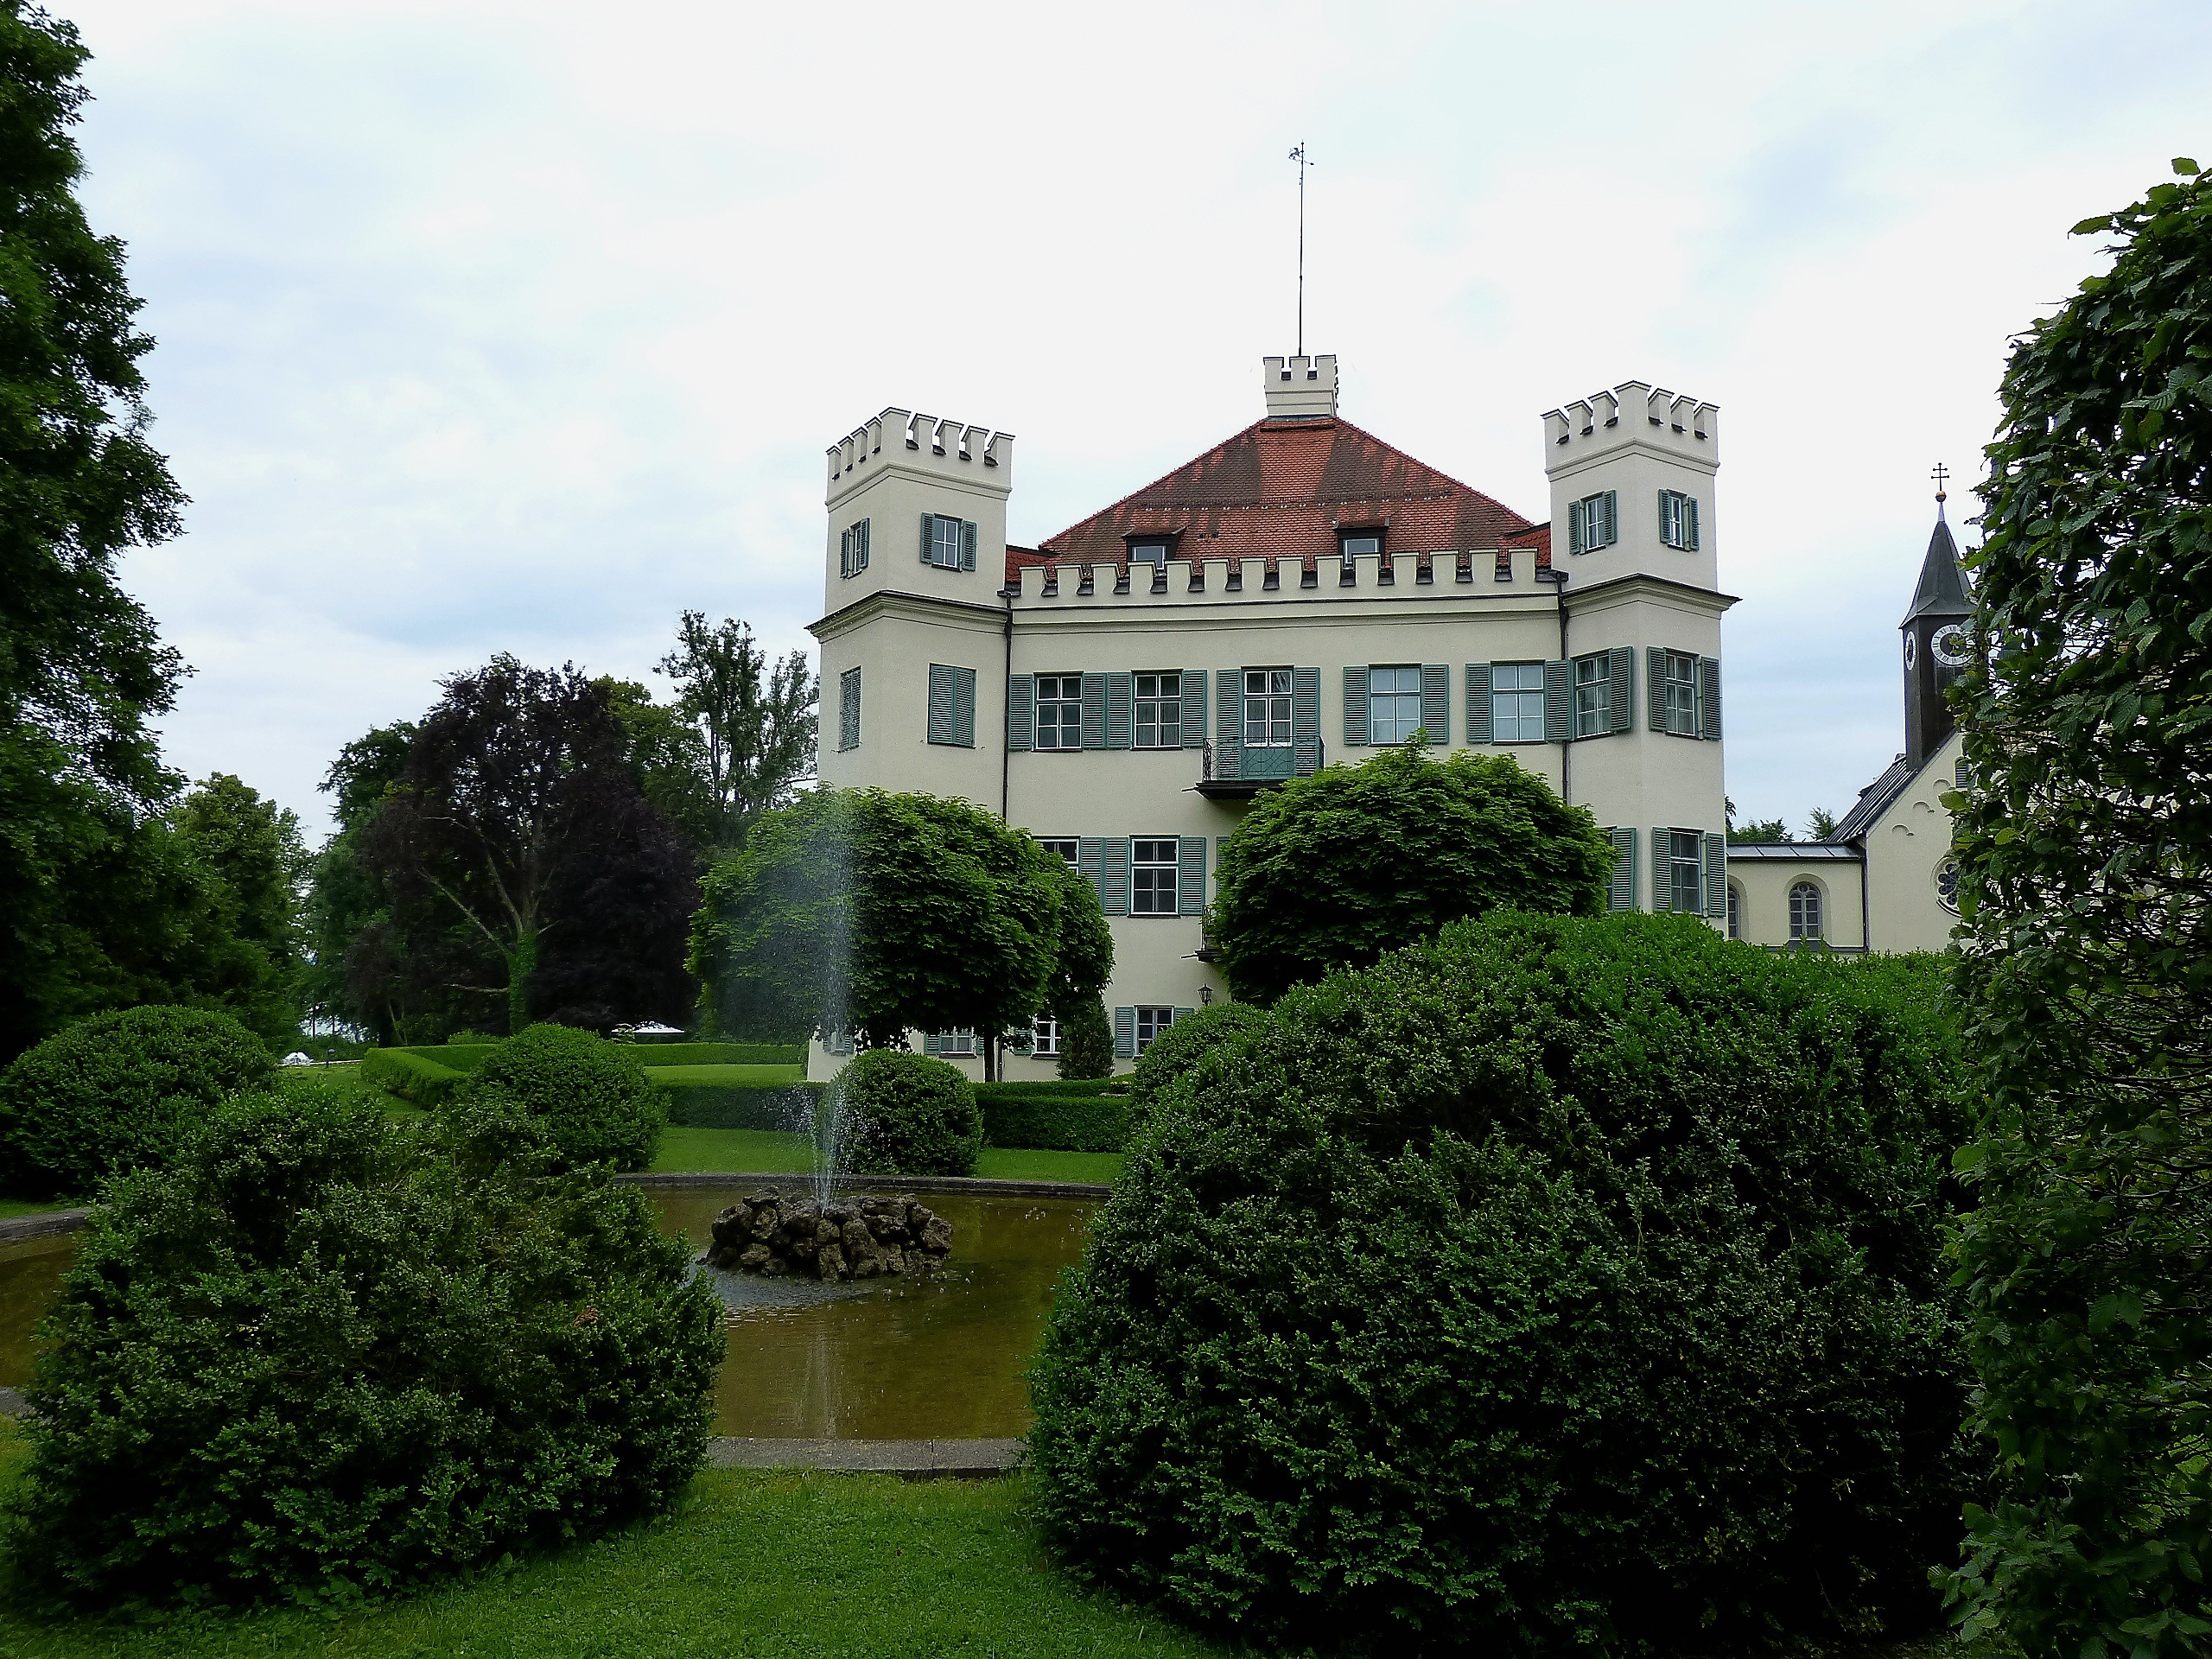
architecture, lawn, villa, mansion, house, building, chateau, palace, home, castle, property, garden, historical, estate, manor house, sights, stately home, residential area, possenhofen